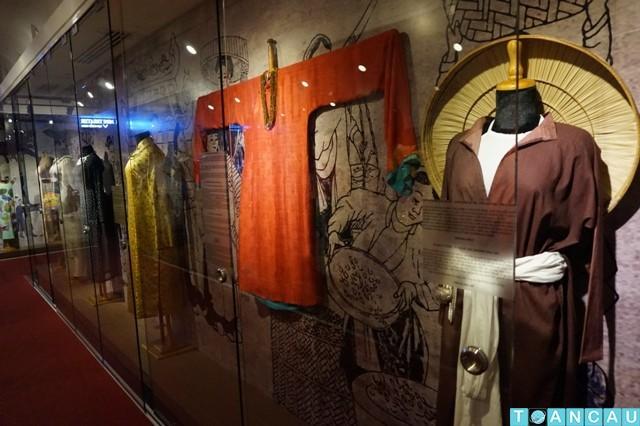
có nhiều loại trang phục truyền thống bên trong tủ kính